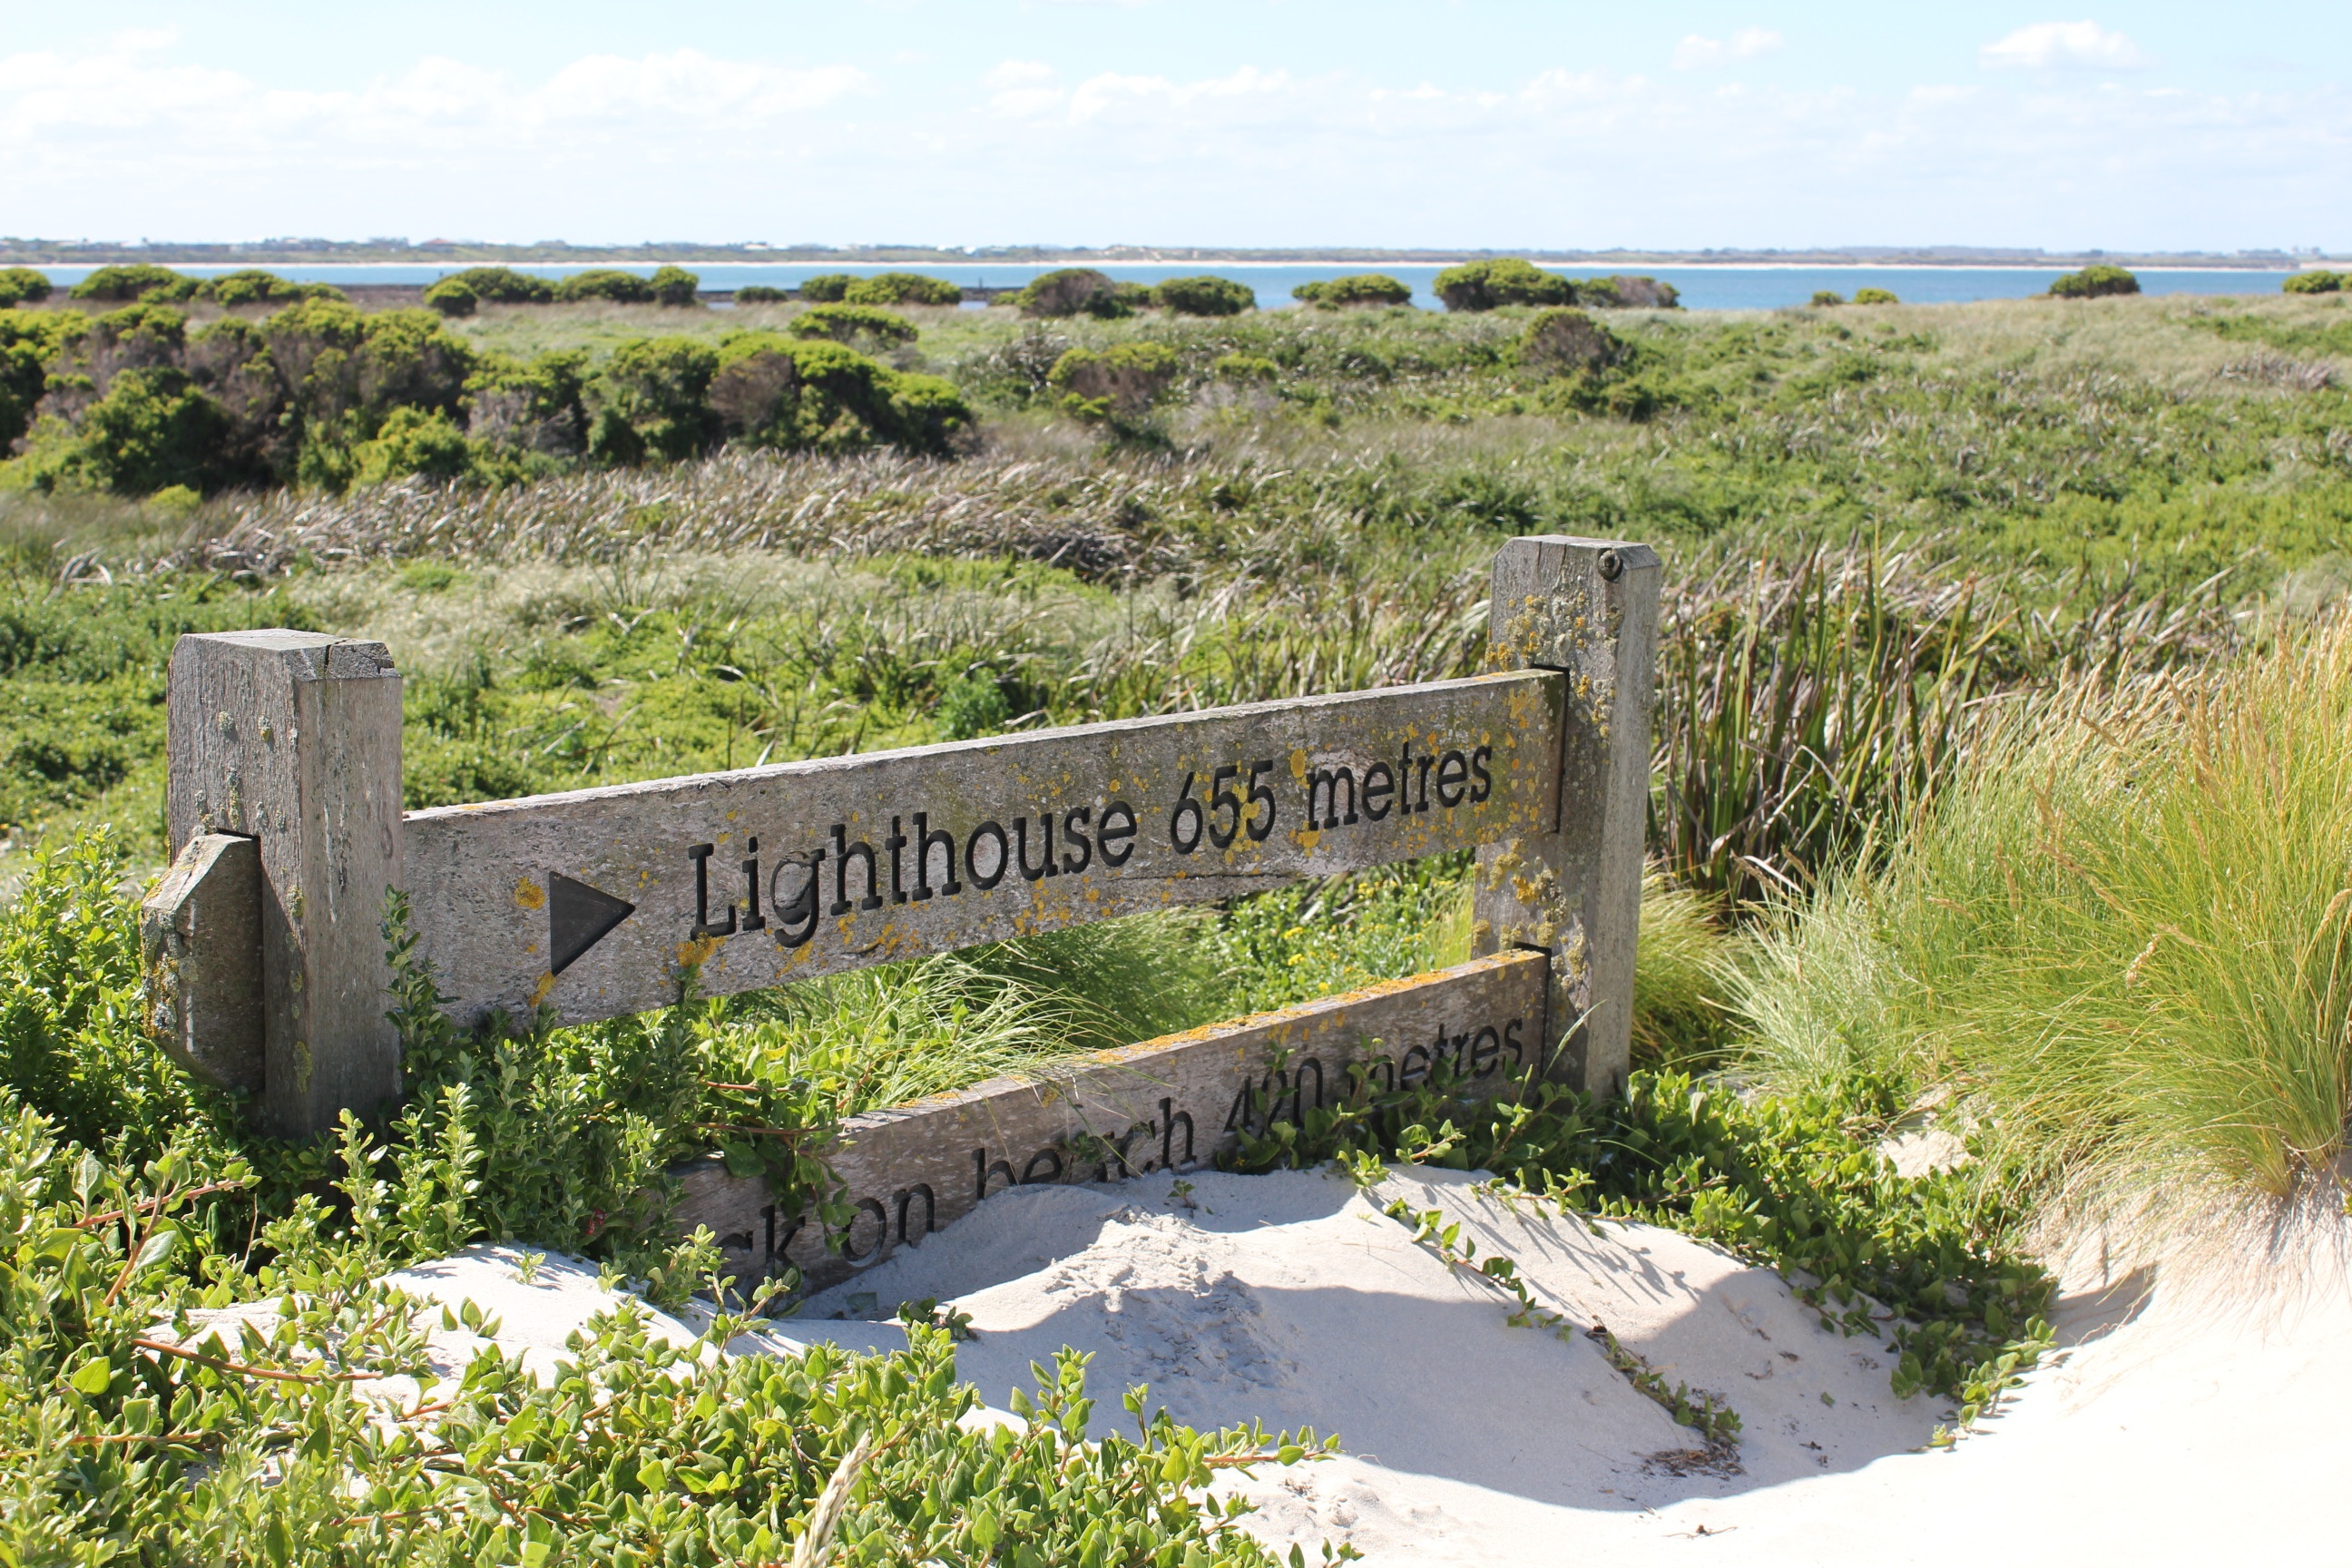
beach, coast, sand, lighthouse, trail, sign, direction, symbol, landmark, property, reservoir, waterway, nautical, navigation, estate, maritime, ecosystem